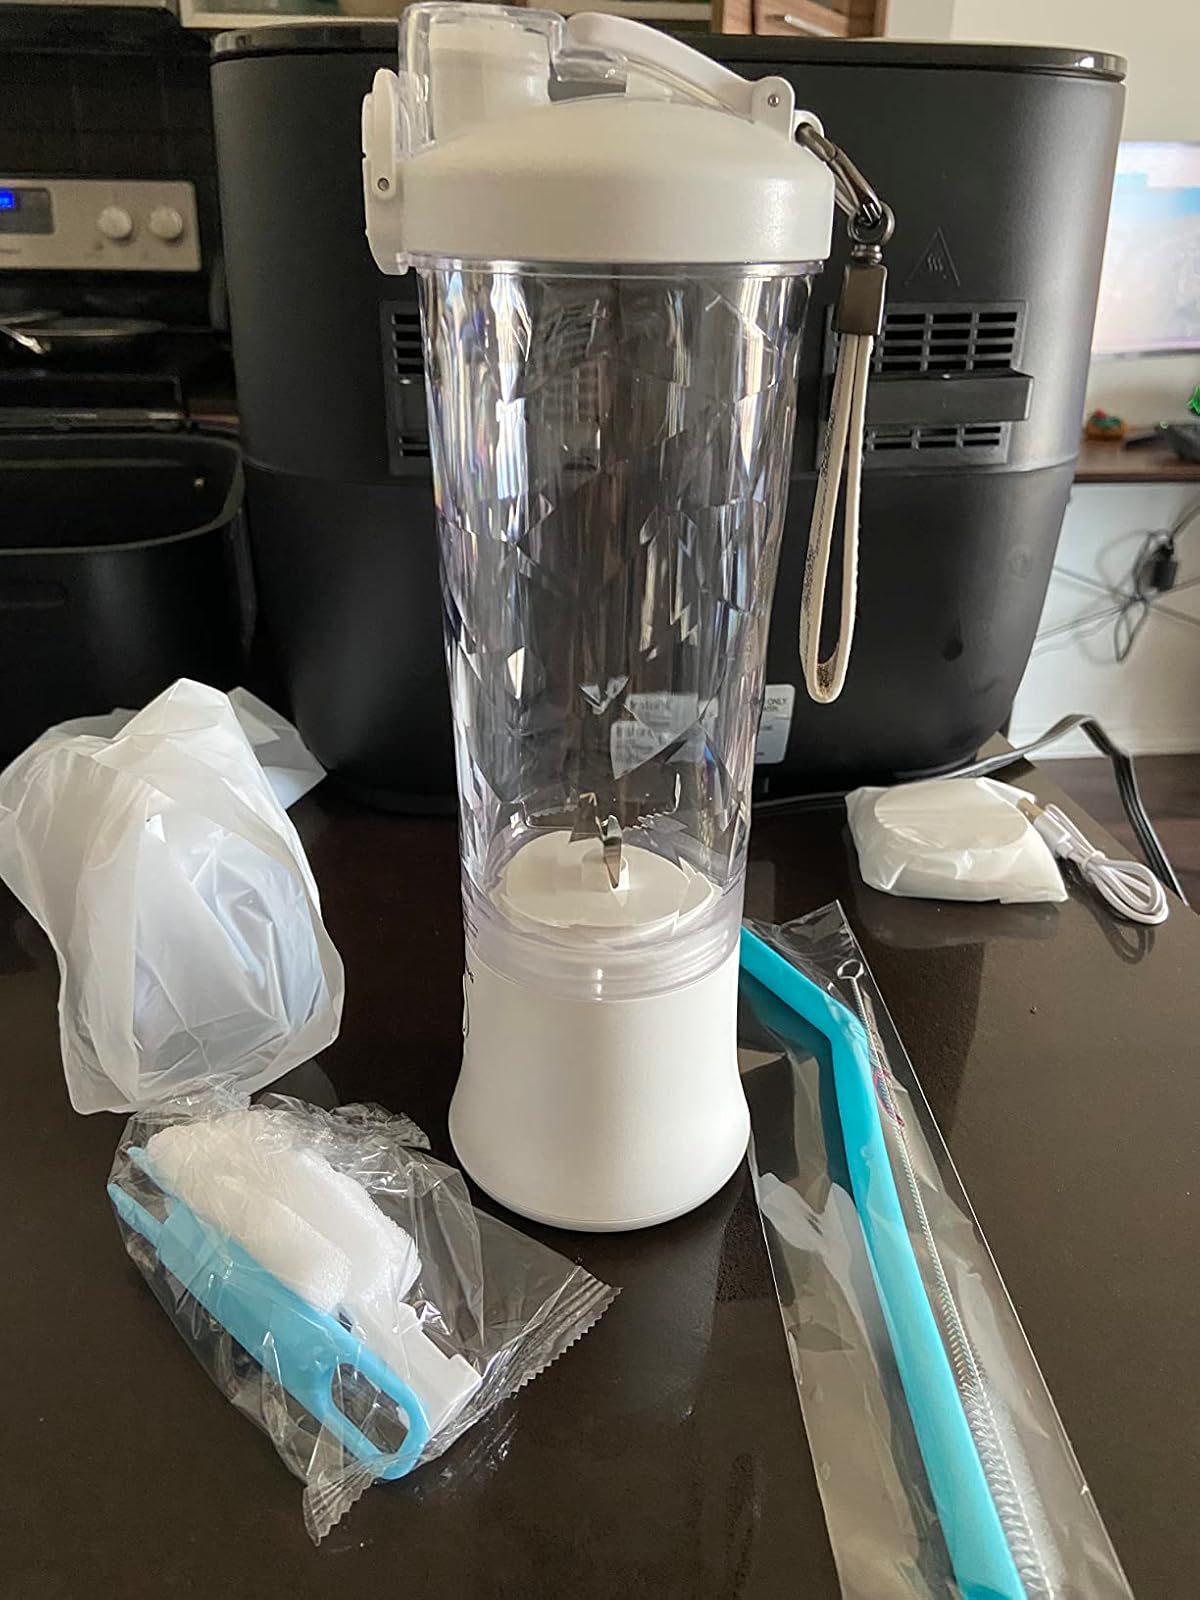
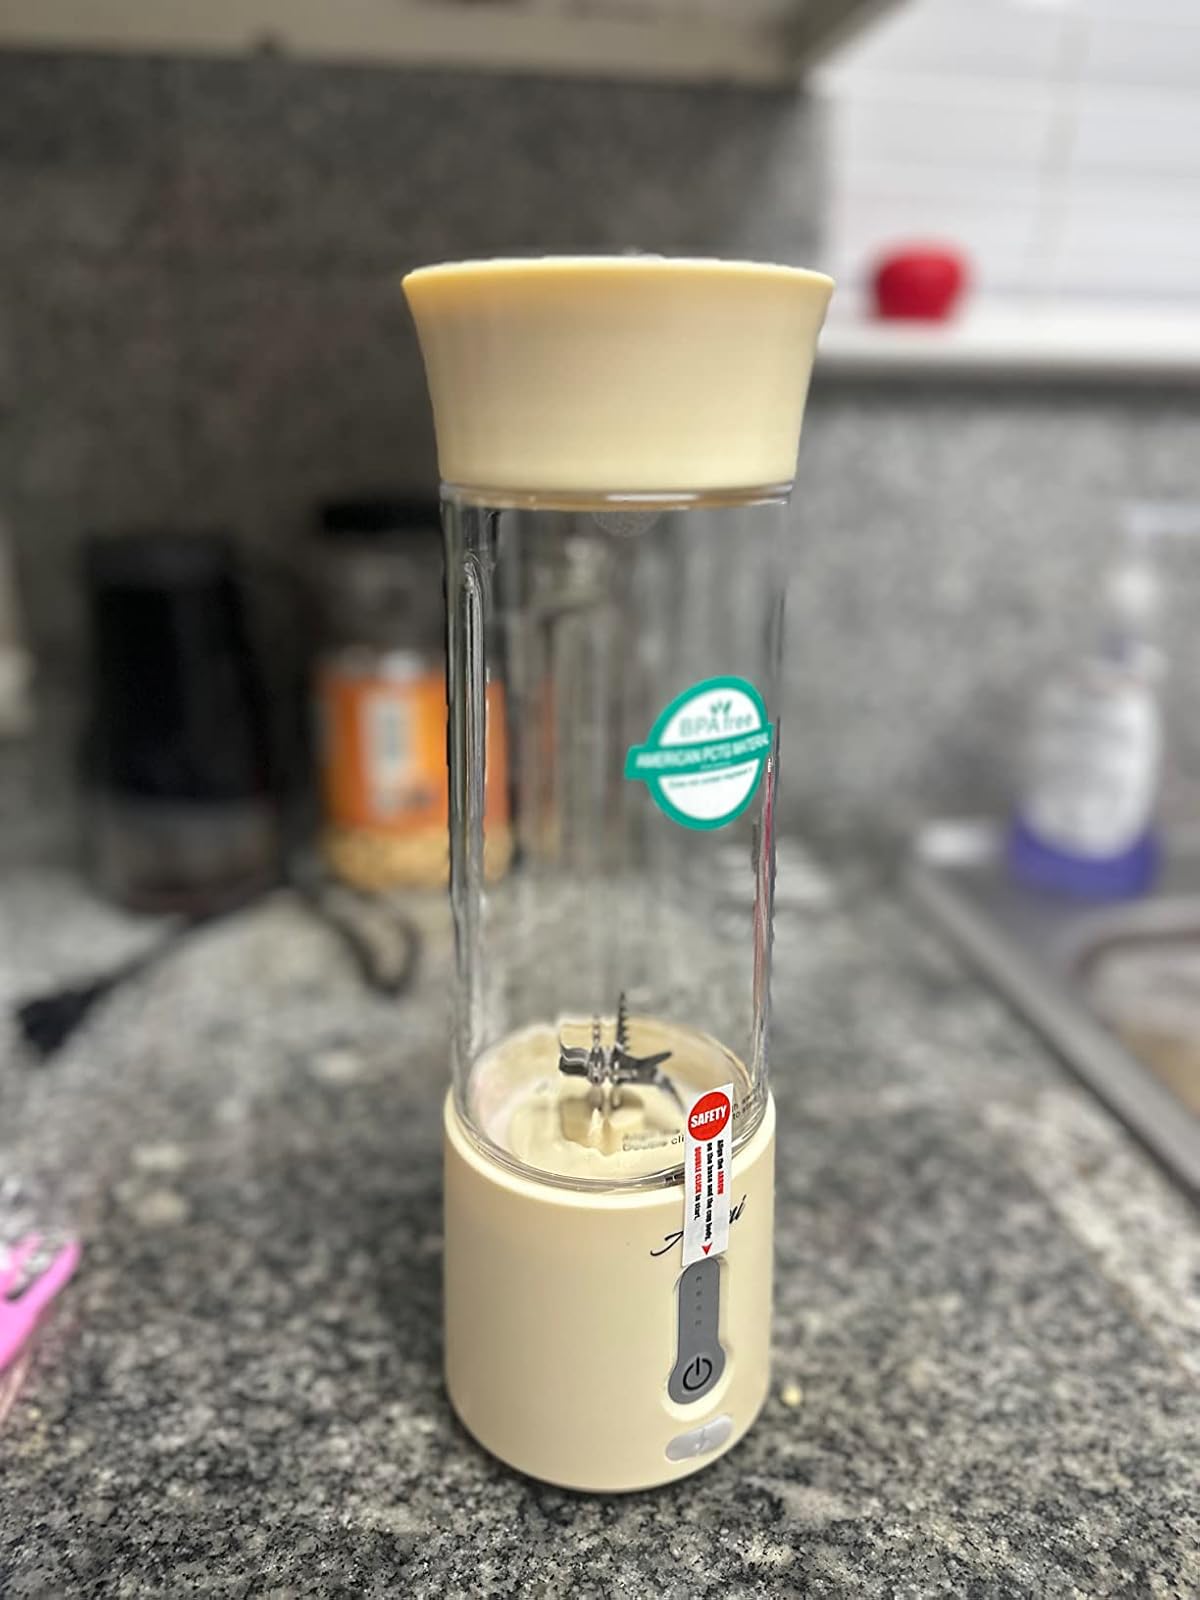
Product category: items_blender
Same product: no